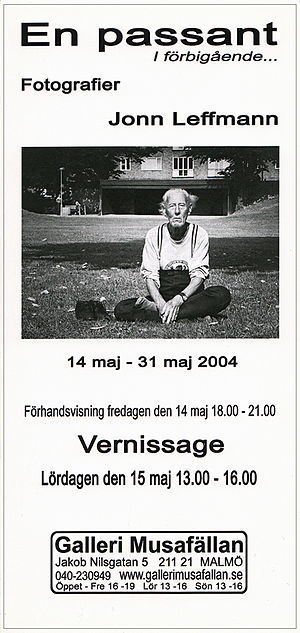
Fernisering (kunstudstilling)
Fernisering.
Fernisering eller vernissage er åbningshøjtidligheden ved en kunstudstilling.